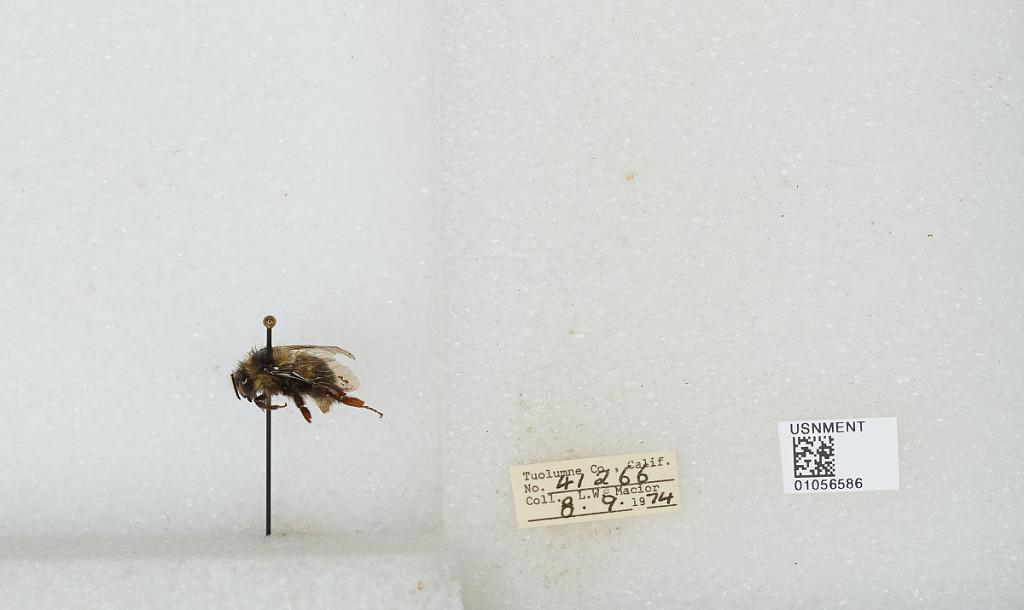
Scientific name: Bombus bifarius nearcticus
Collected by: L. Macior
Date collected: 1974-8-9
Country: United States
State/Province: California
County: Tuolumne
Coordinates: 38.02, -119.93